Chromosome 4 open reading frame 50

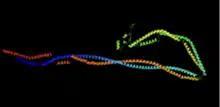
Predicted Tertiary Structure of C4orf50 from Phyre 2

C4orf50 is 1508 amino acids long and has a calculated molecular weight of 30 kDa. The isoelectric point is at approximately a pH of 5.6. In addition, the protein has higher than normal amounts of glutamic acid and arginine, and lower than normal amounts of phenylalanine and tyrosine.